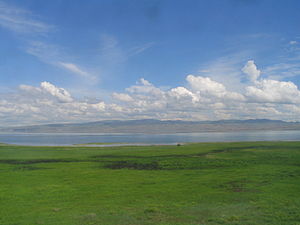
Gusinoje
Gusinoje er en sø i Republikken Burjatia i Rusland. Søen ligger omkring 120 kilometer fra Ulan-Ude, som er republikkens hovedstad og tæt på grænsen til Mongoliet. Byen Gusinoozjorsk ligger på søens nordøstlige bred. Det gamle buddhistkloster Tamtjinskij Datsan ligger på den modsatte bred i den lille by Gusinoje Ozero.